Rønne Theater

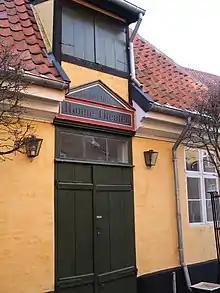
Rønne Theater

Rønne Theater, also Bornholms Teater, is a theatre in Rønne, Bornholm, Denmark. It is located on the corner of Teaterstræde (Theater Alley) and Østergade (East Street) in a half-timbered yellow and brown painted house with a red tiled roof. The building, dating from 1783, was expanded into a theatre in 1823, making it Denmark's oldest provincial theatre still in active use. Rønne Theater is a venue for amateur plays and opera as well as cabaret performances. It became a listed building in 1938.